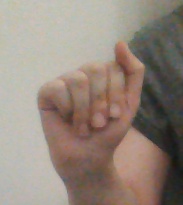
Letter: saad